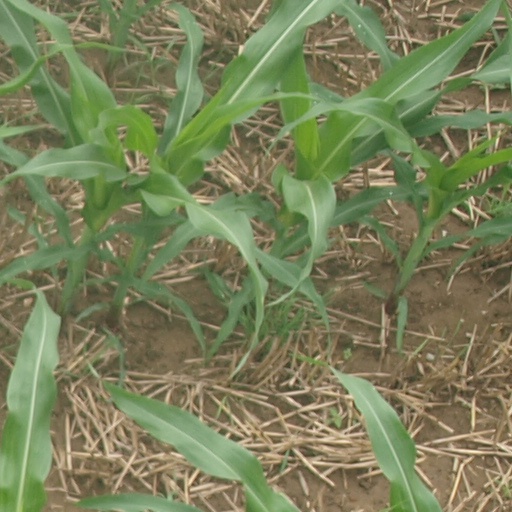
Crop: maize; corn